Max Mannheimer

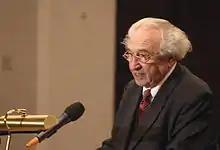
Mannheimer in 2005

In October 1938, however, Nazi Germany annexed the Sudetenland, according to the Munich Agreement dated 29 September 1938. Weeks later, on the night of November 9th, Kristallnacht, his father was arrested and taken into "protective custody". At 18, Mannheimer would have been taken too, but his mother lied to the police about his age. His father was released after promising to leave Germany within eight days and, on 27 January 1939, the family moved to Ungarisch Brod, today known as Uherský Brod.